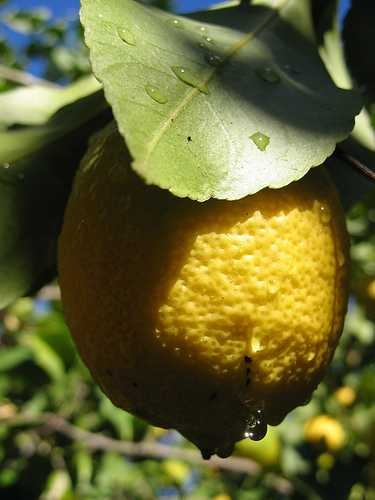
Label: Lemon